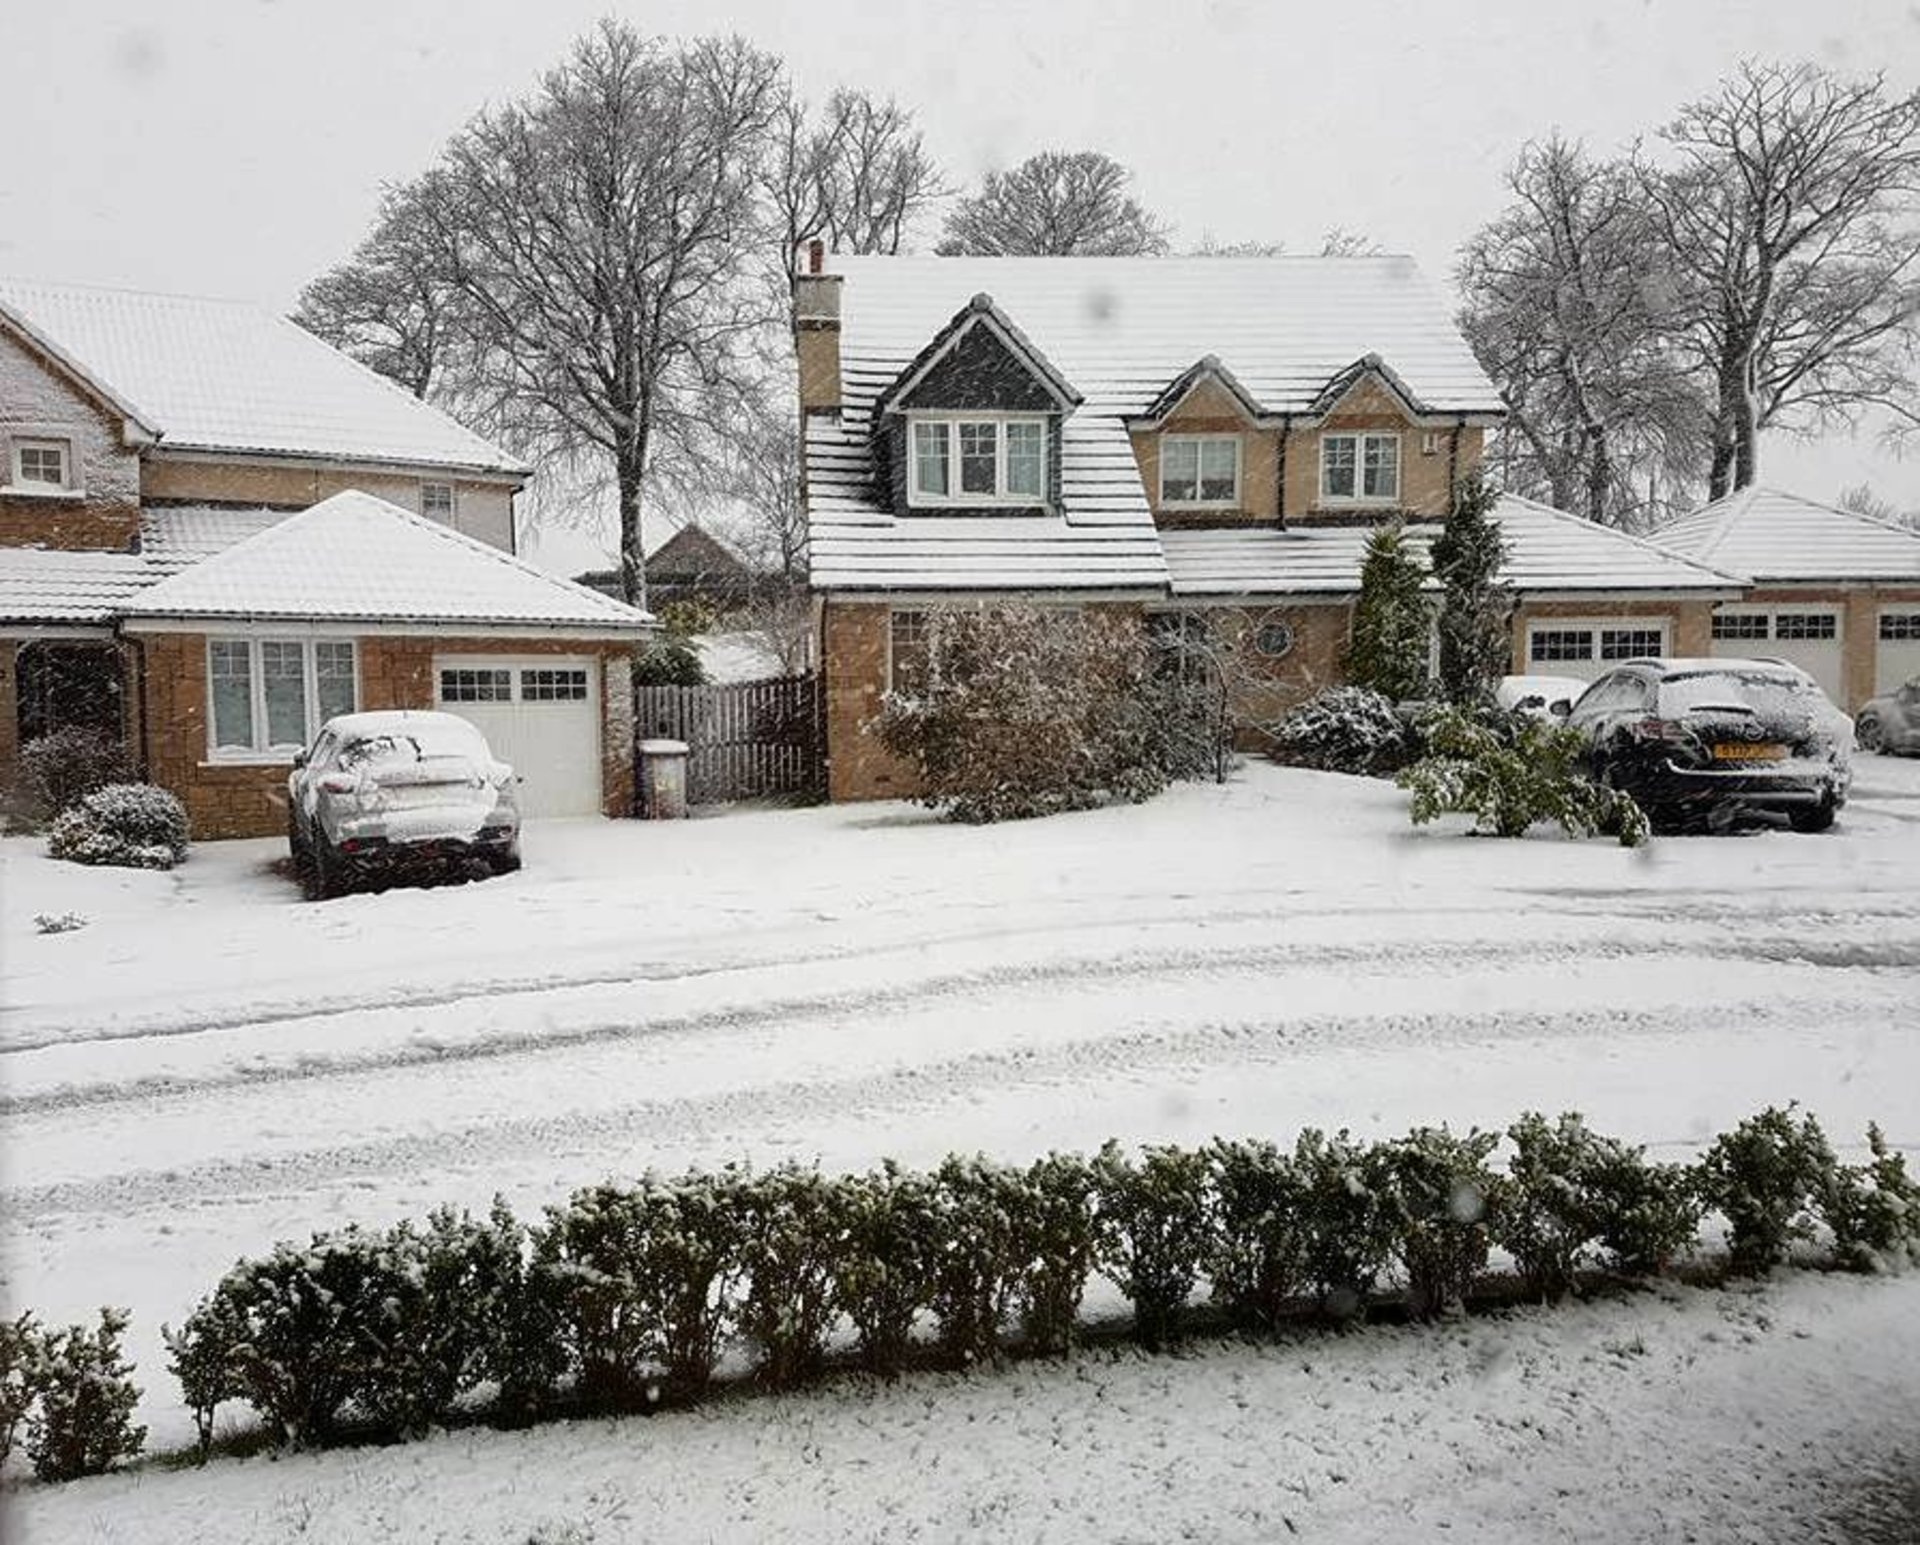
tree, snow, cold, winter, street, town, city, home, suburb, weather, christmas, season, blizzard, freezing, neighbourhood, residential area, winter storm